PSFS Building

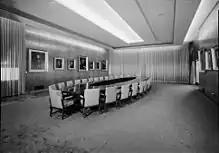
The PSFS boardroom in 1985

The skyscraper was originally designed for banking and offices. The base of the tower contained retail and office space along with a large banking hall and its associated facilities. The main floor of the banking hall housed the Philadelphia Saving Fund Society's teller counters and tubular steel furniture custom designed for the banking floor. On the mezzanine levels were the bank's offices, a vault and safe deposit boxes. Below the banking hall, on the ground and basement floors, was of retail space designed to be able to be altered as needed. Last rented by Lerner's dress shop, the retail space originally featured display windows and store access in the subway station below.